Honor Thy Father (film)

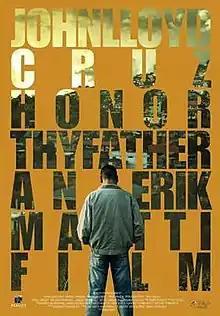
Theatrical release poster by Justin Besana

Honor Thy Father (originally titled as Con-Man) is a 2015 Philippine heist thriller film directed by Erik Matti, from a screenplay written by his wife Michiko Yamamoto. The film revolves a struggling family who find themselves in a Ponzi scheme. Edgar (John Lloyd Cruz) and Kaye (Meryll Soriano) seek to pay their family's debt to Kaye's co-parishioners, fears that they may hurt their daughter. Edgar is the only one trying to recover from financial crisis due to a scheme and attempt to steal funds from the bishop to repay their debt with the help of his associates.